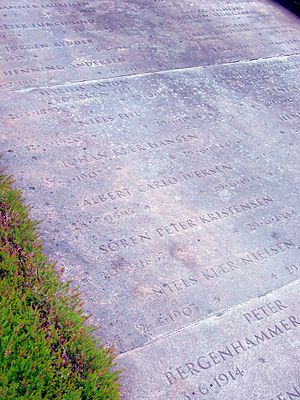
Peder Bergenhammer Sørensen / Liv og karriere
Mindesten i Mindelunden i Ryvangen for modstandsfolk inklusiv Hvidsten gruppen
Mindesten nedlagt i Mindelunden i Ryvangen. En del af inskriptionen er: PETER FUNCH LIND * + 23.6.1944 + IØRGEN RYDDER .1923 * + 23.6.1944 + HENNING ANDERSEN .7.1917 * + 29.6.1944 + MARIUS ANTON PEDERSEN FIIL 21.5.1893 * + 29.6.1944 + NIELS FIIL * 12.6.1920 * + 29.6.1944 + IOHAN KIÆR HANSEN * 7.4.1907 * + 29.6.1944 + ALBERT CARLO IVERSEN * 28.9.1895 * + 29.6.1944 + SØREN PETER KRISTENSEN * 20.8.1887 * + 29.6.1944 + NIELS KIÆR NIELSEN * 2.4.1903 * + 29 PETER BERGENHAMMER * 3.6.1914 *
Peder Bergenhammer Sørensen var en dansk bryggeriarbejder og modstandsmand, der var en del af Hvidstengruppen under ledelse af hans svigerfar, Marius Fiil.